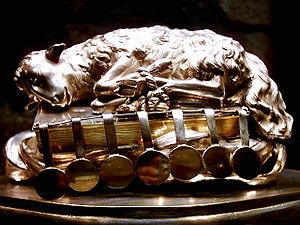
L'agneau, autrefois agnel, est le jeune mouton mâle âgé de moins d'un an ; la femelle est appelée l'agnelle. Petit de la brebis et du bélier, il s'agit d'un animal d'élevage.
Le Livre aux sept sceaux, ou Livre des sept sceaux, est un thème de l'iconographie chrétienne issu du livre de l'Apocalypse de saint Jean.